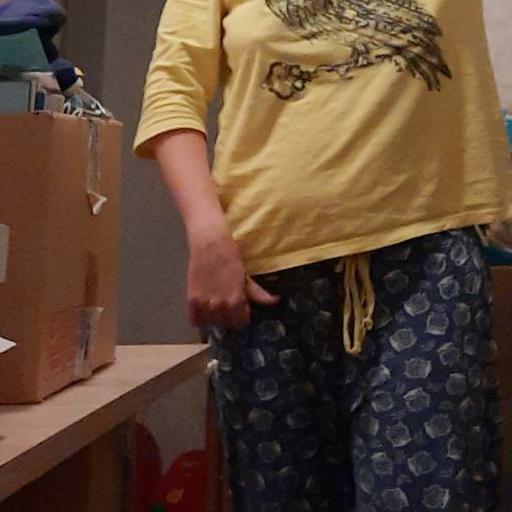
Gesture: no_gesture